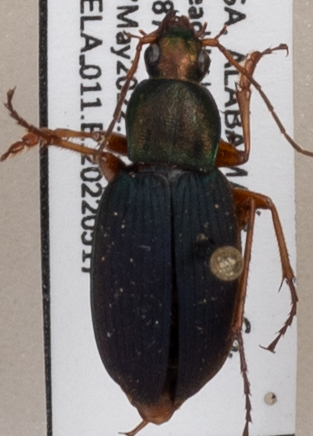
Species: Chlaenius aestivus
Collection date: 2022-05-17
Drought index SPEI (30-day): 0.094
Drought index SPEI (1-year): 0.662
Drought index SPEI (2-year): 1.28